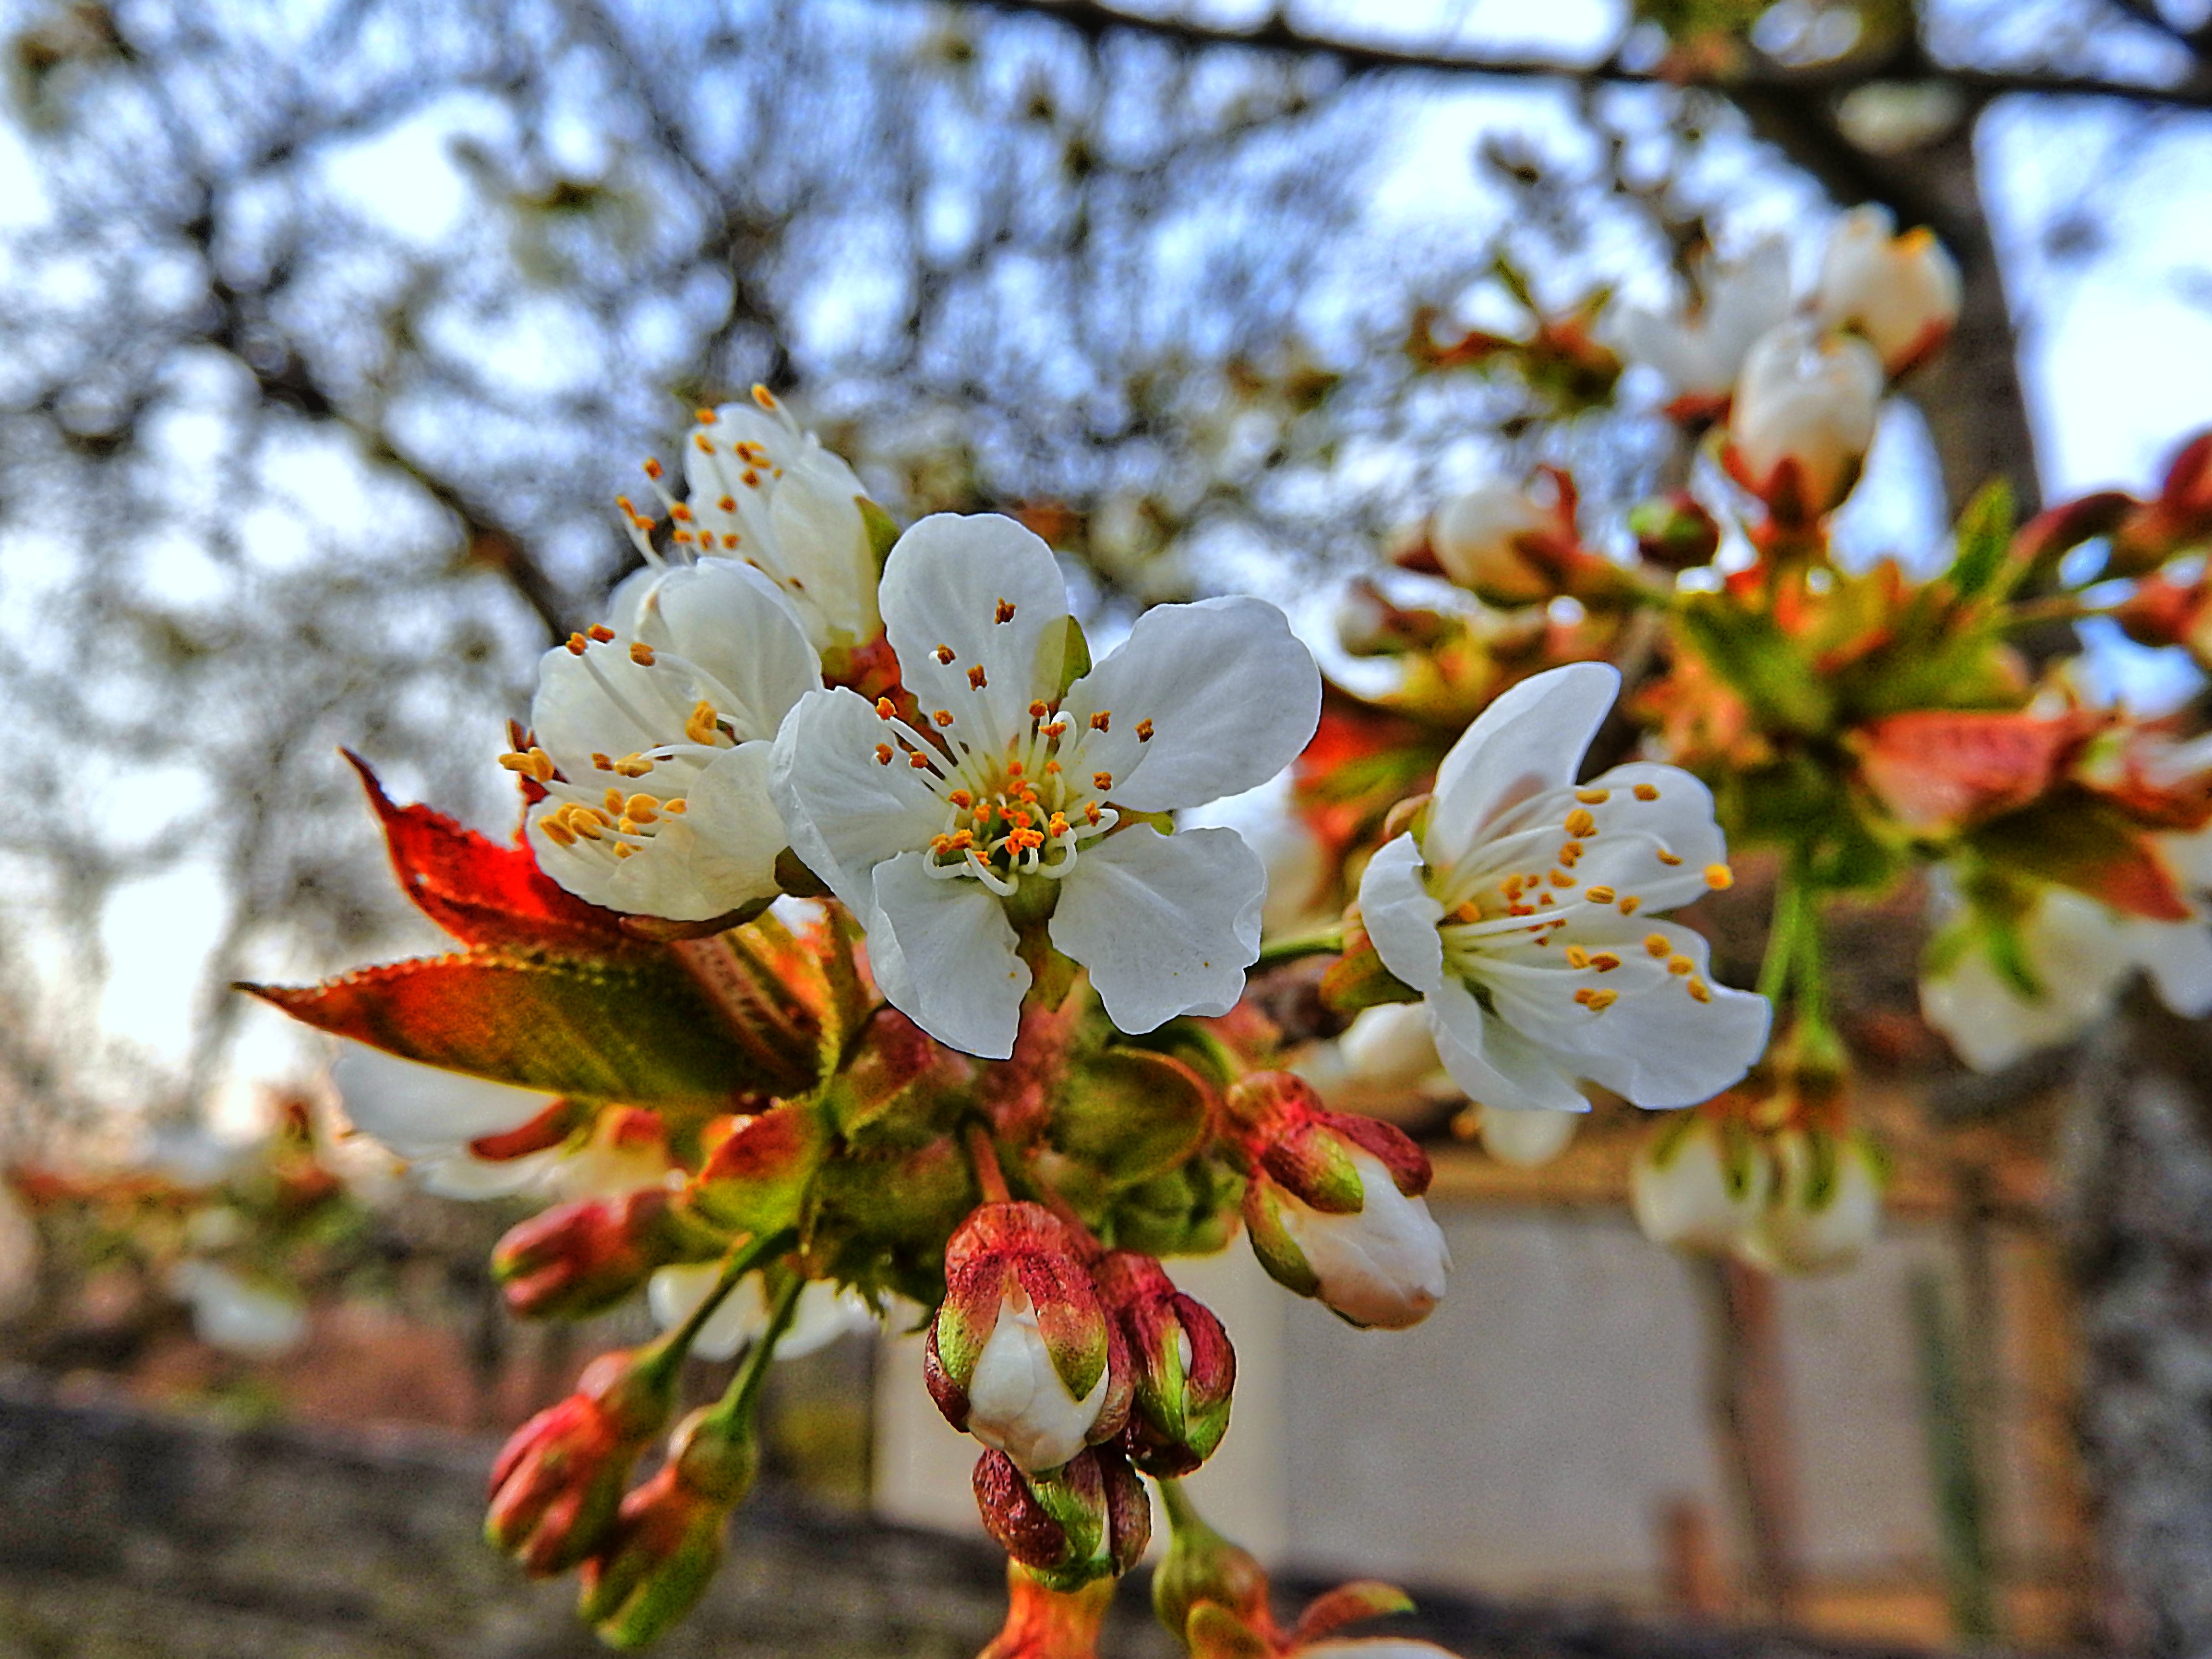
tree, nature, branch, blossom, plant, fruit, leaf, flower, food, spring, produce, autumn, botany, flora, season, cherry blossom, flowers, shrub, macro photography, flowering plant, flowering twig, cherry blossoms, woody plant, land plant